Capitol Records, LLC v. ReDigi Inc.

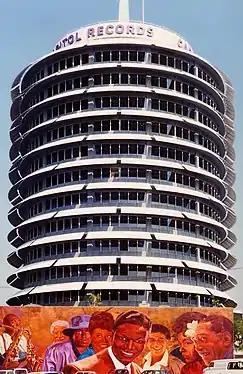
"Capitol Records Tower", Los Angeles, California

In its complaint, Capitol Records claimed that ReDigi was liable for direct copyright infringement, contributory copyright infringement, vicarious copyright infringement, and inducement of copyright infringement. Capitol Records argued that ReDigi constructed their business model without authorization to copy recording materials. Capitol Records also mentioned that ReDigi also provided 30-second clips on their marketplace without authorization. Specifically, Capitol Records argued for copyright infringement by claiming that copies of music files were made during the initial transmission to ReDigi servers and during the transactions between users. Capitol Records ultimately claimed $150,000 of damages per infringement.